Jadwiga Tarło-Mniszech

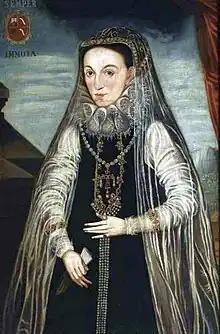
Szwankowski Jadwiga Mniszech

Jadwiga Tarło-Mniszech (b. between 1560 and 1570 – 1629) was a Polish noblewoman in the Polish–Lithuanian Commonwealth. Coat of arms – Topór. Married Jerzy Mniszech (died 1613) who was Krajczy koronny in 1574, castellan of Radom in 1583, Voivode of Sandomierz in 1590, żupnik of Ruthenia, starost of Lwów in 1593, starost of Sambor, Sokal, Sanok and Rohatyn.